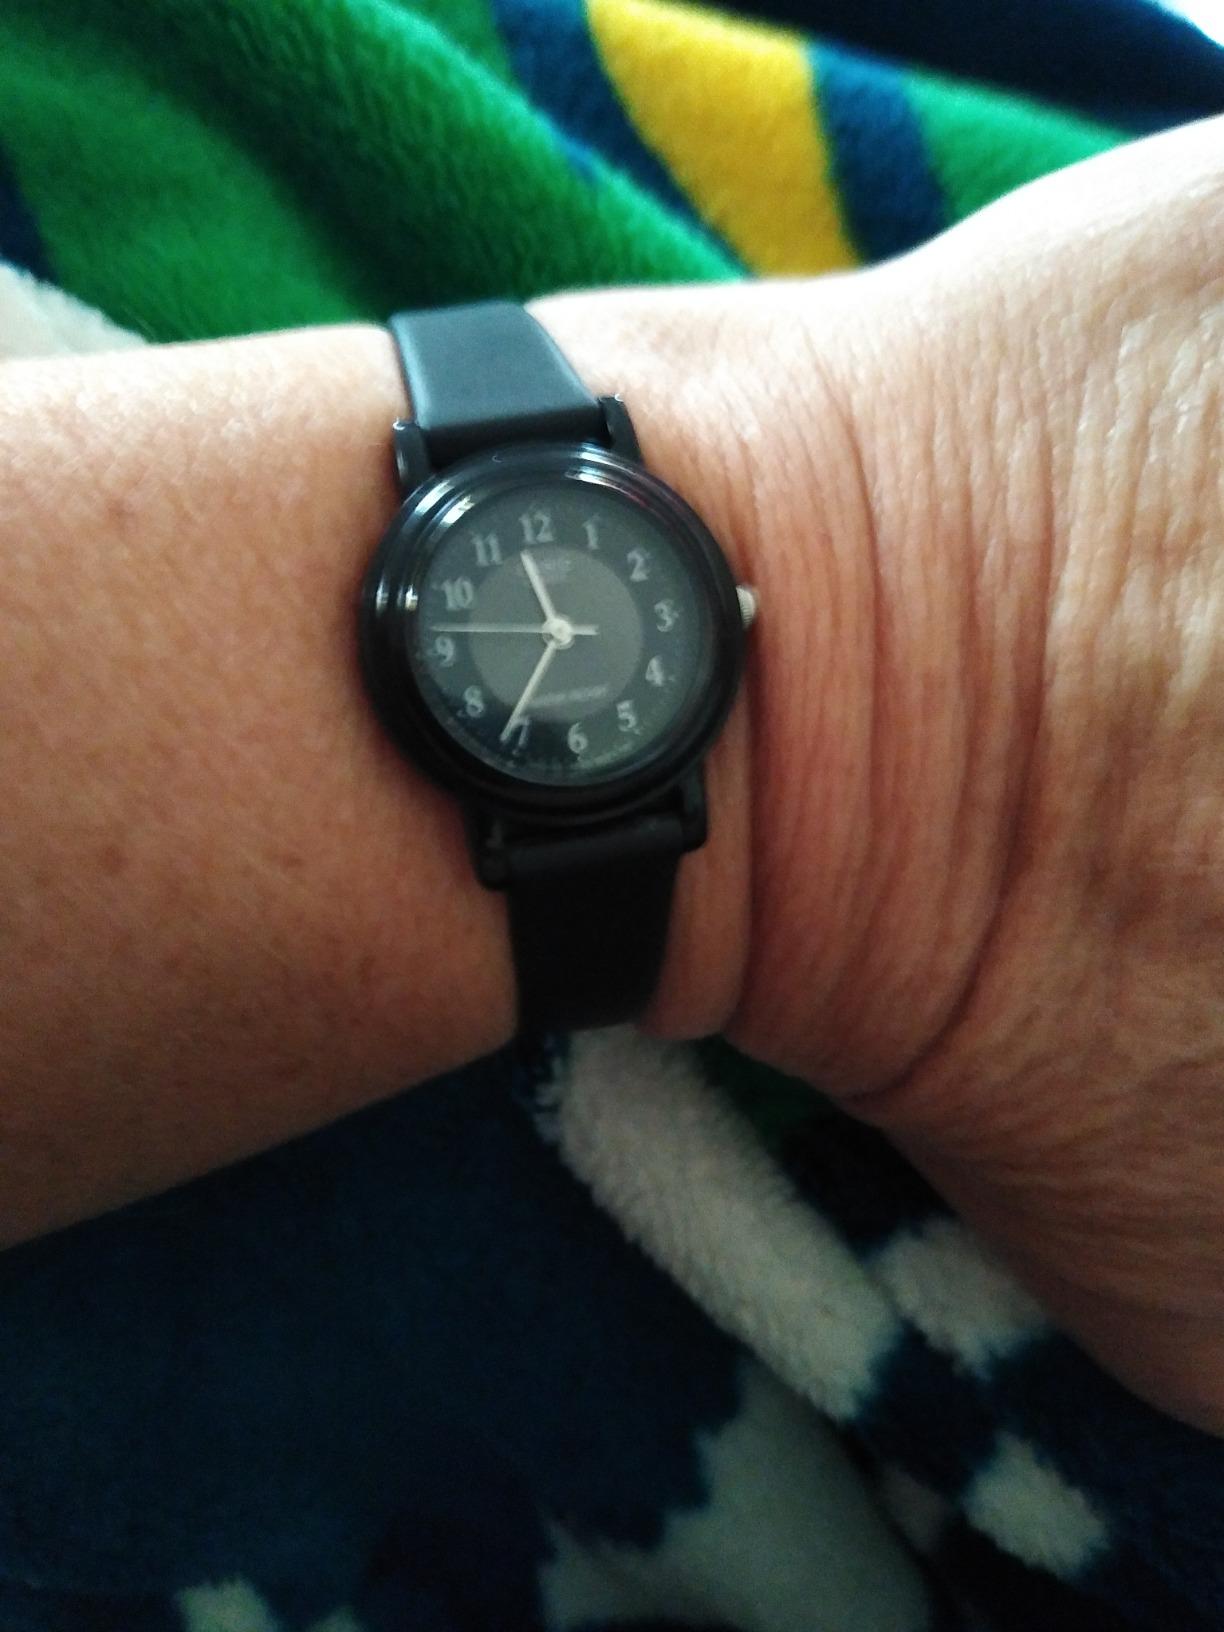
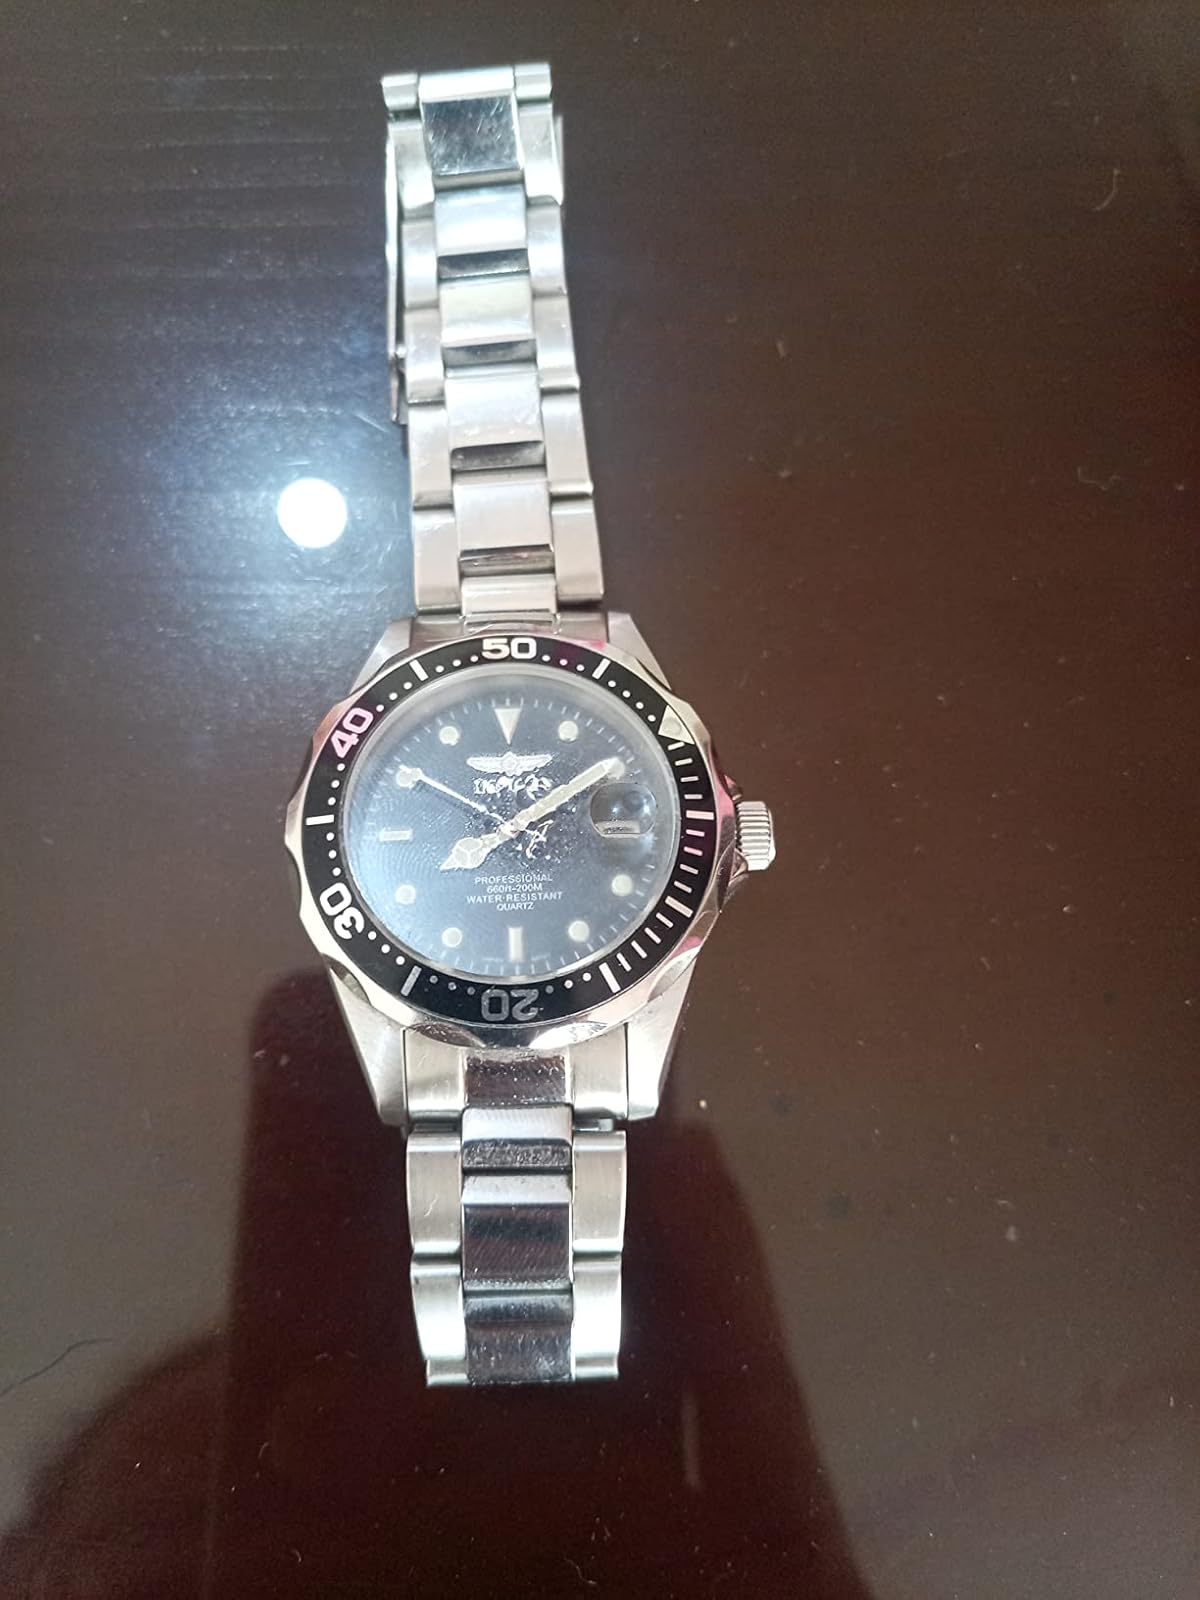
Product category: accessories_watch
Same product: no